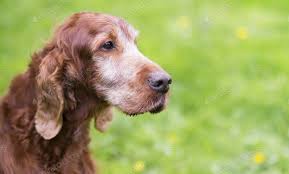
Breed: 207-n000011-Irish_setter